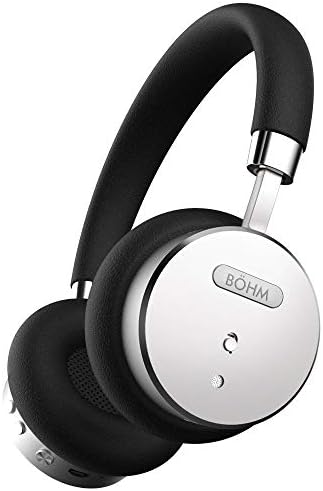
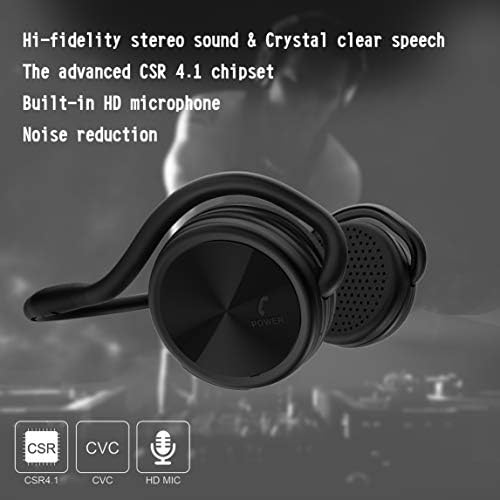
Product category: headphones
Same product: no